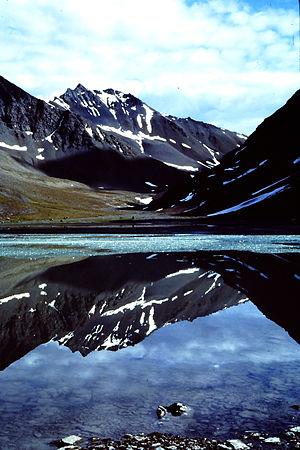
Le parc national et réserve des Gates of the Arctic est un parc naturel national situé en Alaska. Avec 34 297 km², soit près de trois fois la superficie de la région Île-de-France, ou encore plus vaste que la Belgique, c'est le second plus grand parc national des États-Unis. C'est également celui situé le plus au Nord, puisqu'il se trouve entièrement au-delà du Cercle Polaire Arctique.
"Robert ""Bob"" Marshall est un garde forestier, écrivain et militant écologiste américain. Fils du riche avocat de droit constitutionnel et défenseur de l'environnement Louis Marshall, Bob Marshall a développé dès son enfance une passion pour le plein air. Il a visité les monts Adirondacks de nombreuses fois. Il s'est également rendu dans la nature sauvage de l'Alaska et est l'auteur de nombreux articles et publications, dont le best-seller de 1933 Arctic Village.